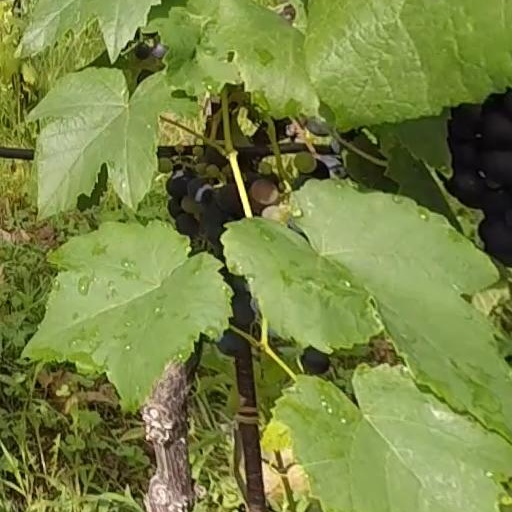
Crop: grape